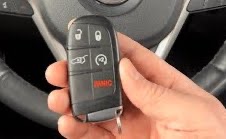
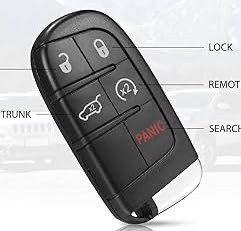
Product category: misc
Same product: yes